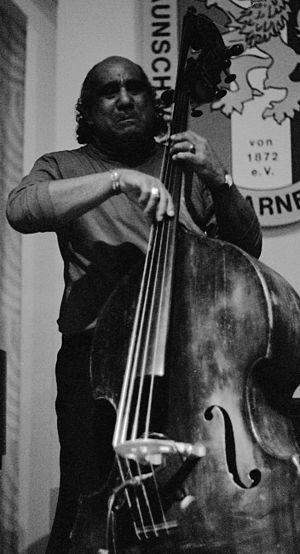
Walter Booker, né le 17 décembre 1933 à Prairie View au Texas et mort le 24 novembre 2006 à Manhattan, New York, est un contrebassiste de jazz américain. Il a accompagné notamment Julian Cannonball Adderley, Nat Adderley et Donald Byrd.